Messenger of Peace Chapel Car

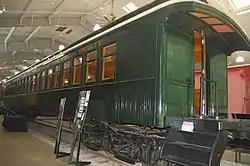
Messenger of Peace Chapel Car in Northwest Railway Museum

Messenger of Peace is a railroad chapel car built in 1898, currently housed at the Northwest Railway Museum in Snoqualmie, Washington. It was added to the National Register of Historic Places in 2009.